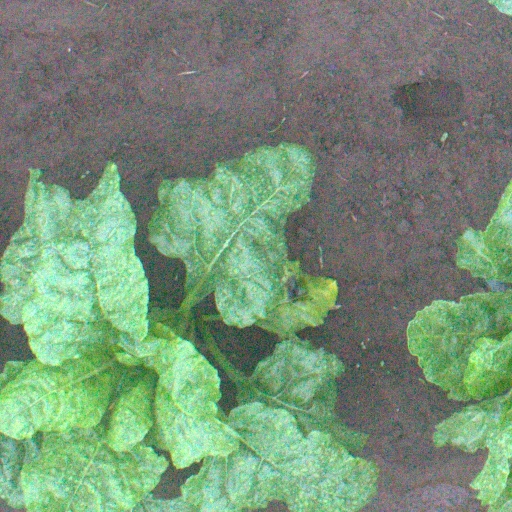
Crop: sugar beet